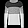
Label: Pullover